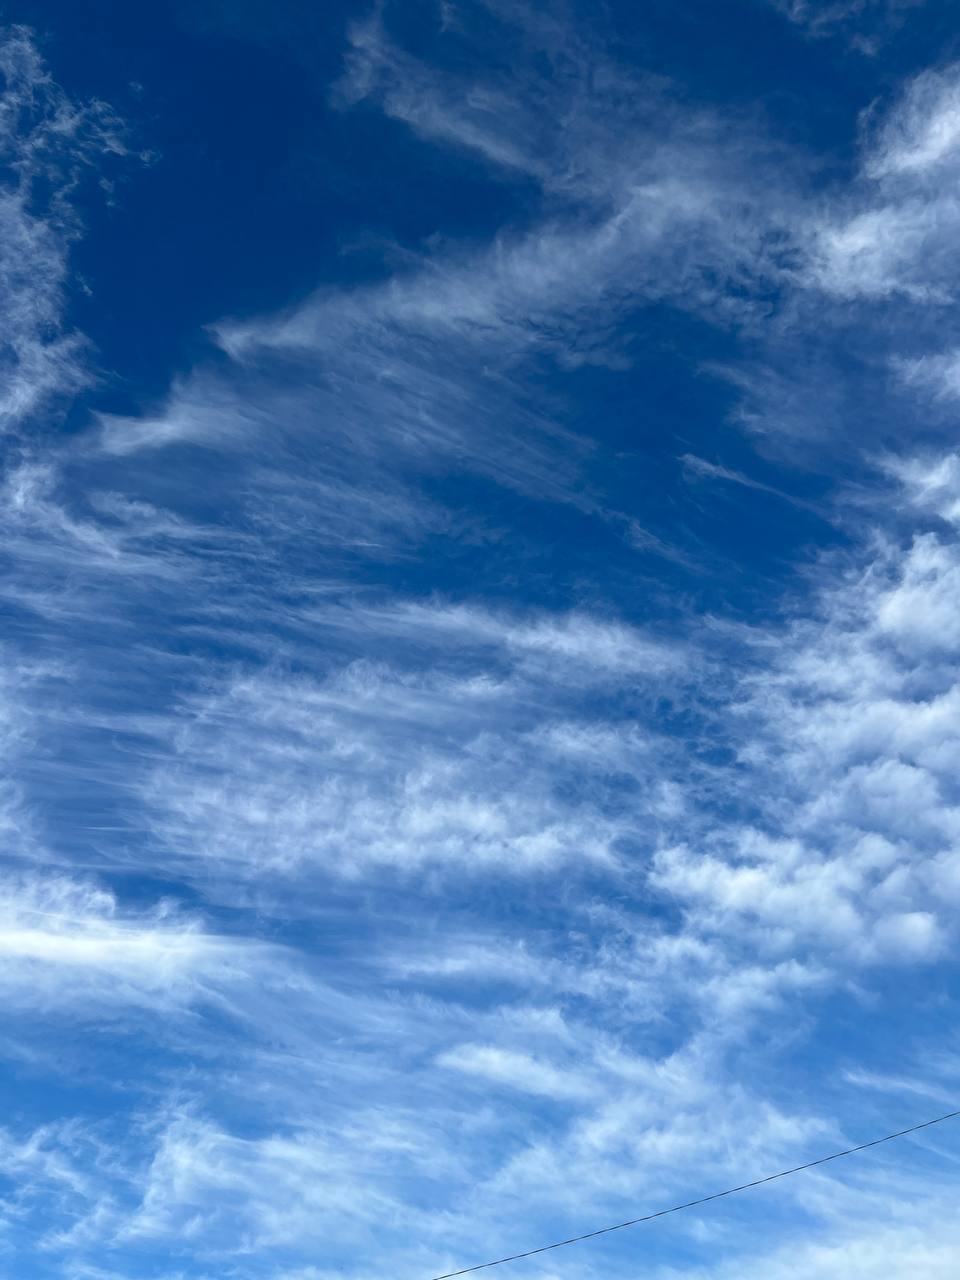
Cloud type: Cirrus